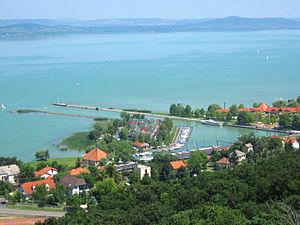
Fonyód est une localité hongroise, ayant le rang de ville dans le comitat de Somogy. Chef-lieu de la micro-région de Fonyód, elle se situe au bord du lac Balaton.